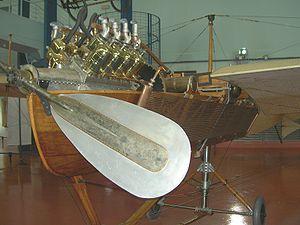
Antoinette est le nom d'une société d'aviation française créée en 1904 par Léon Levavasseur et Jules Gastambide, et des produits qui y furent fabriqués. C'est le prénom de la fille de Gastambide qui fut utilisé, le nom officiel étant « Société des avions et moteurs Antoinette ».